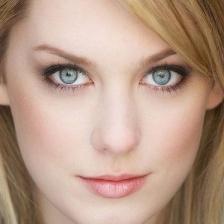
Label: faces